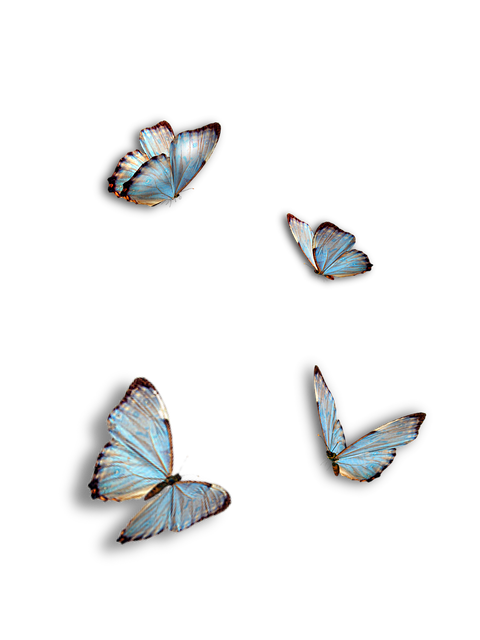
Label: farfalla